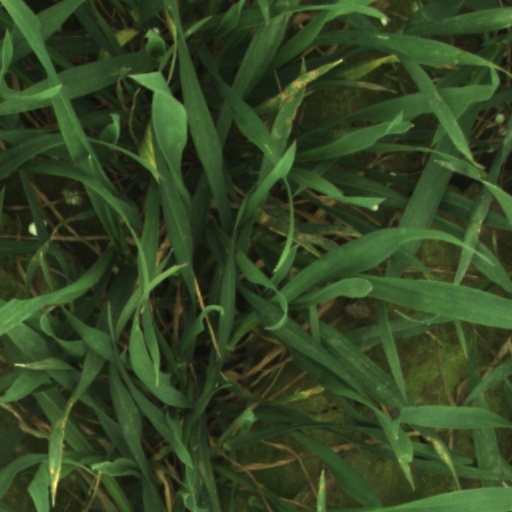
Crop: wheat